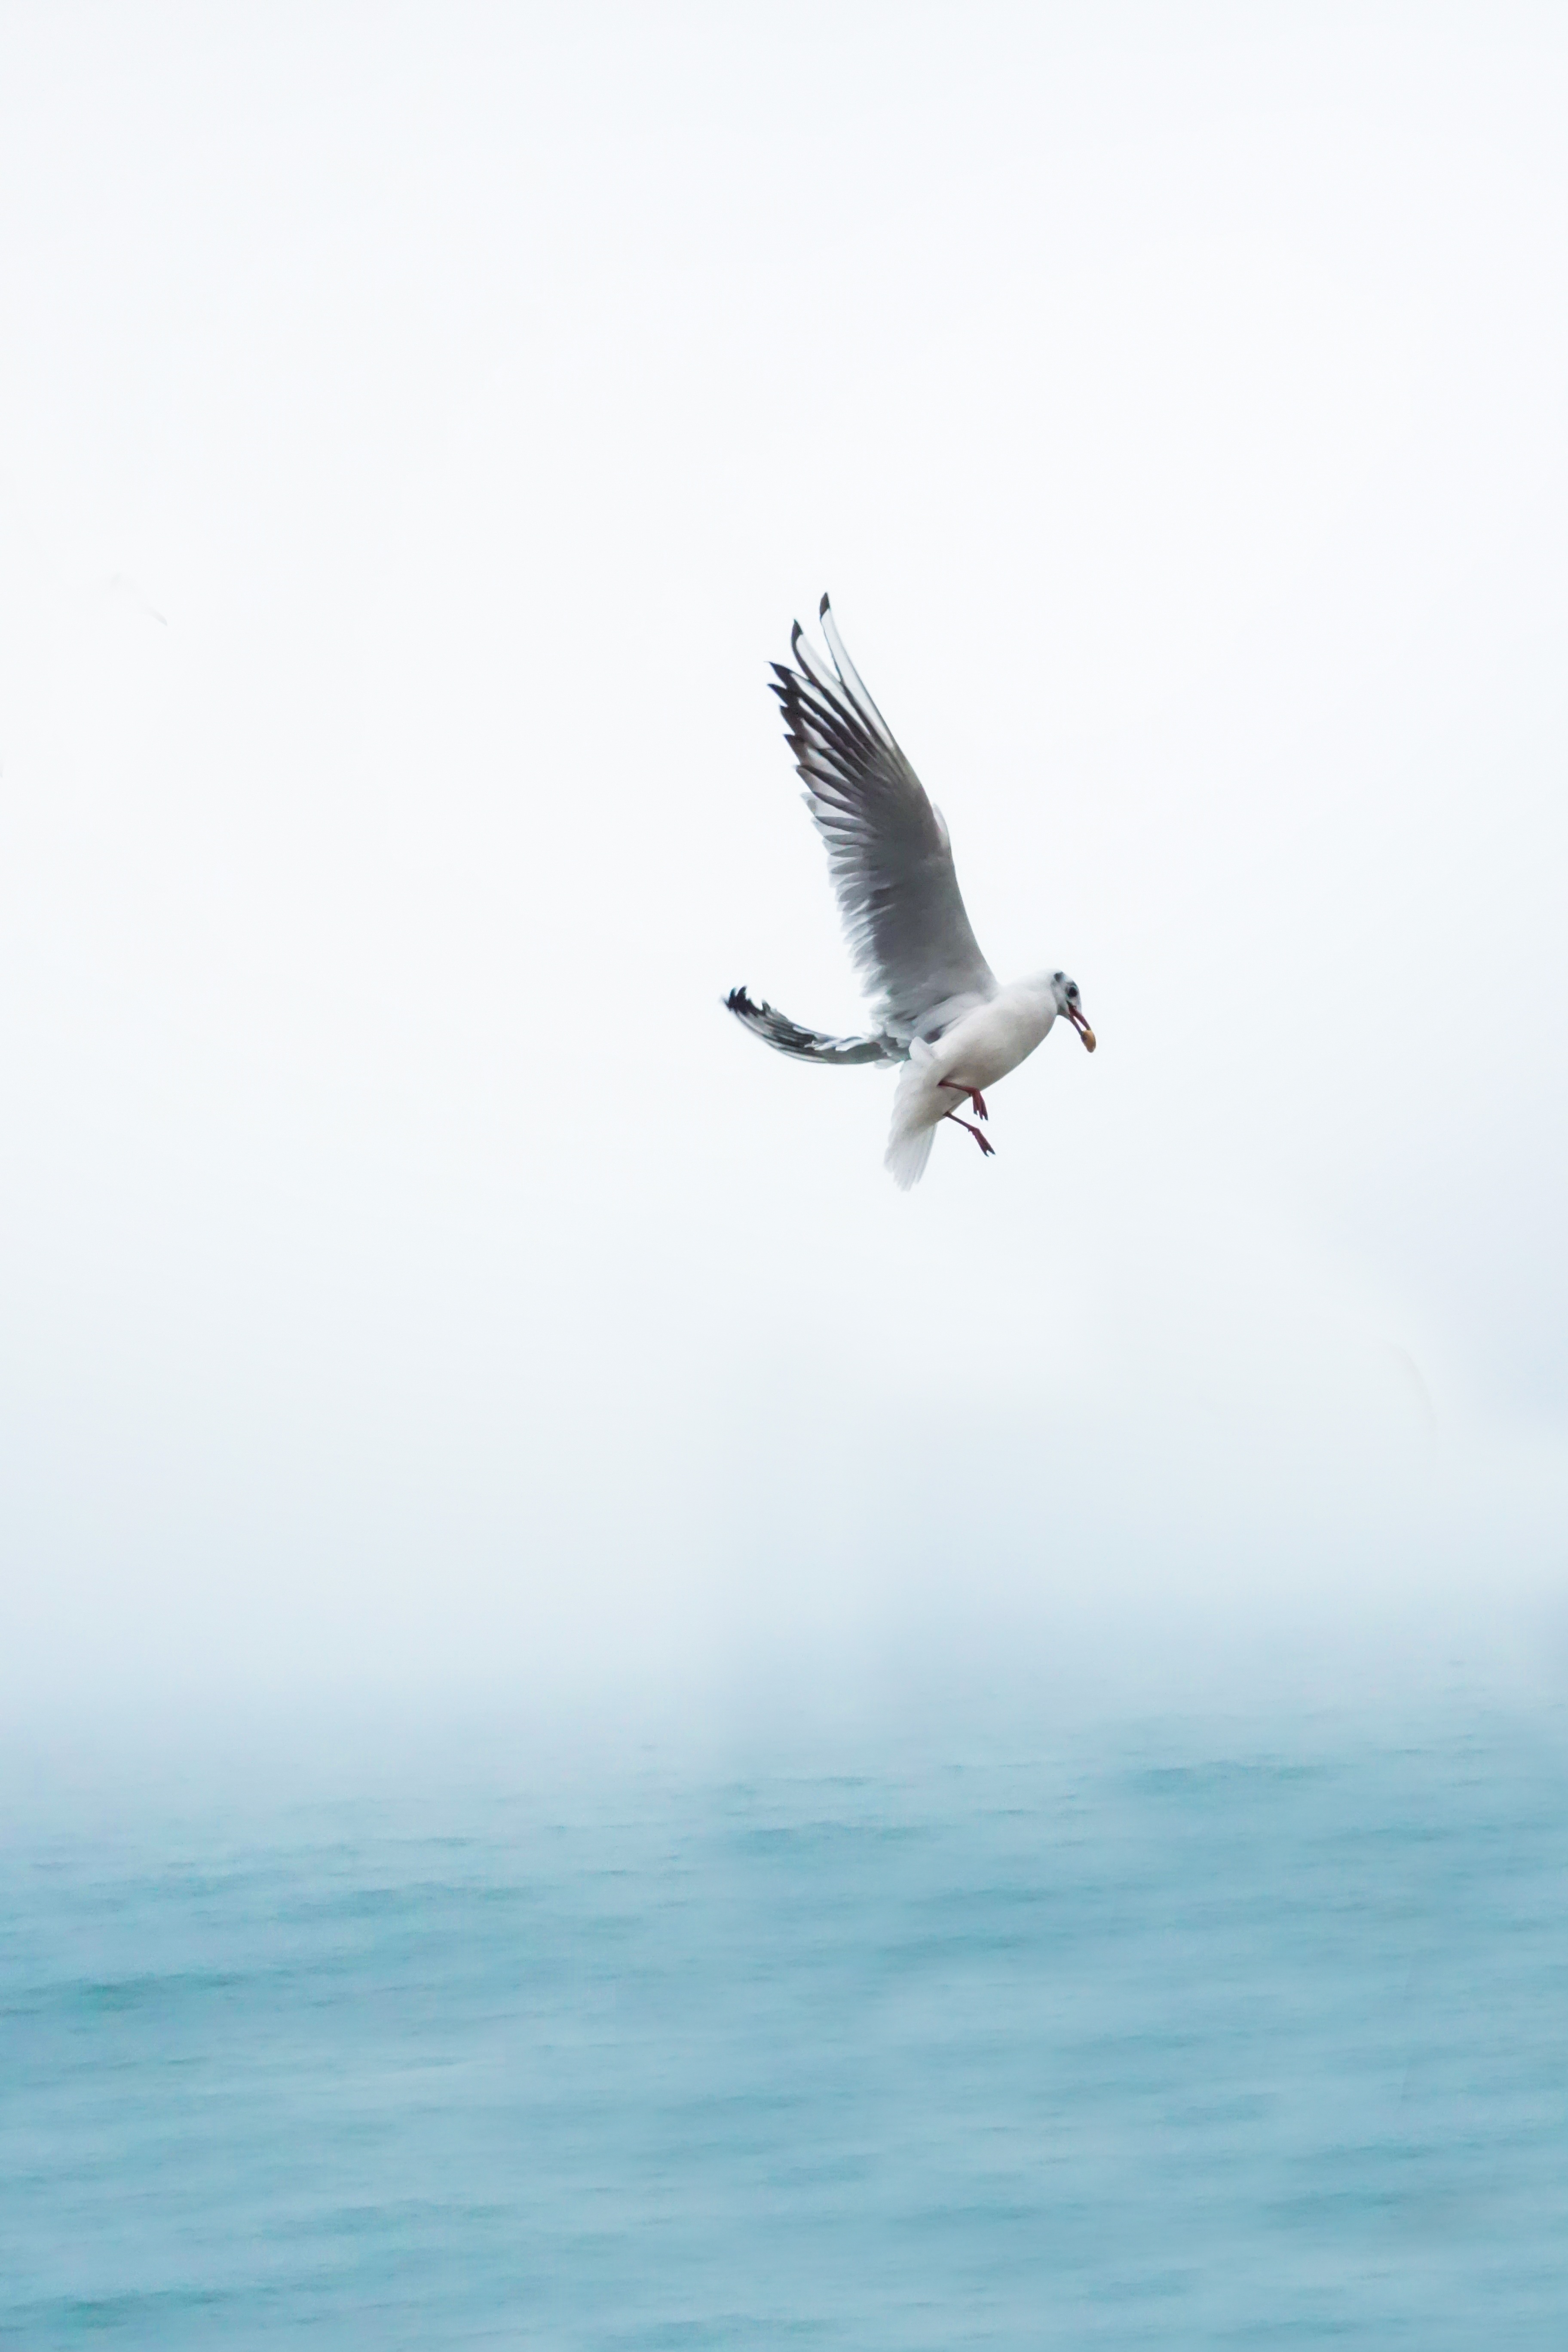
sea, water, nature, bird, wing, seabird, fly, gull, flight, venice, freedom, eat, feather, plumage, birds, eating, vertebrate, bill, water bird, white background, ease